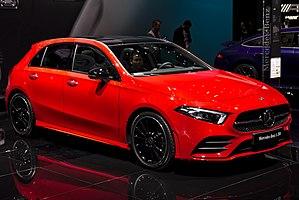
La Mercedes-Benz Classe A Type 177 est une voiture compacte fabriqué par le constructeur automobile allemand Mercedes-Benz depuis mai 2018. Elle est la quatrième génération de la Classe A et remplace la Type 176.